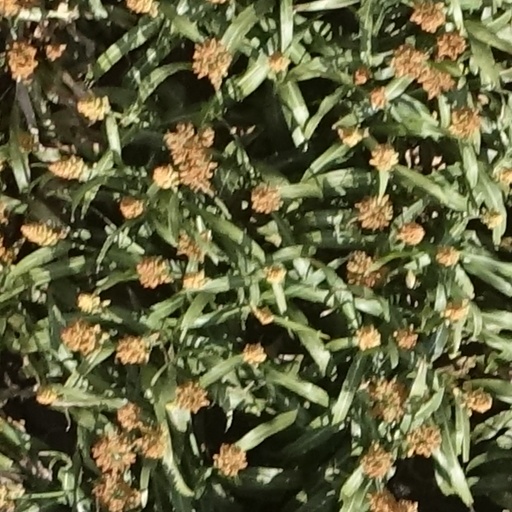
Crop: sorghum